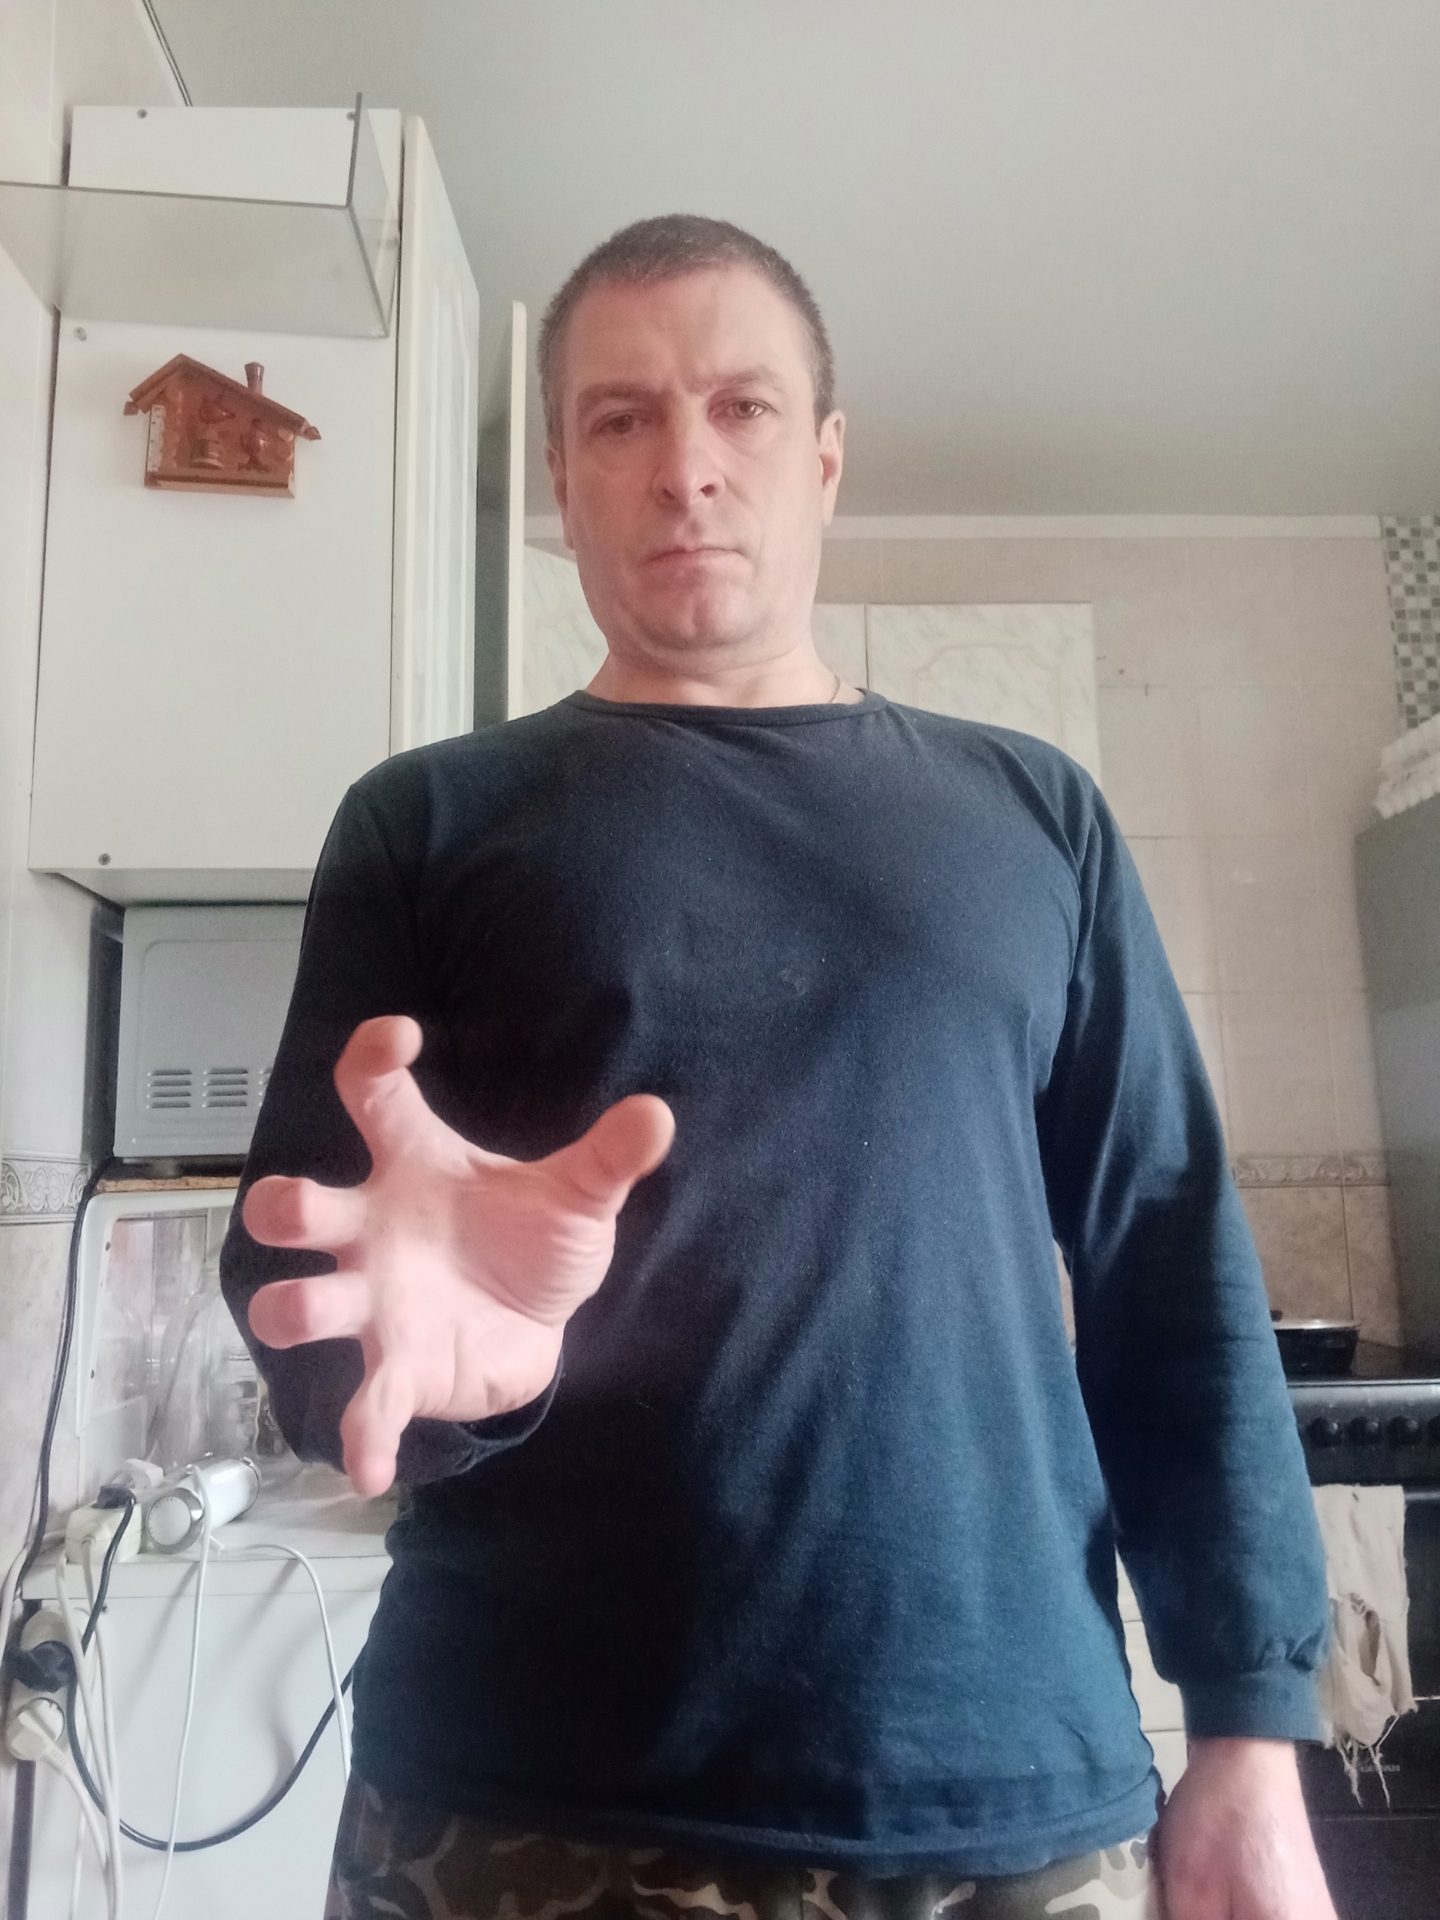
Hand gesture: grabbing